Enceladus

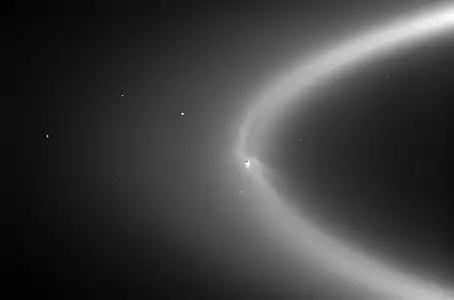
Enceladus orbiting within Saturn's E ring

Enceladus is named after the giant Enceladus of Greek mythology. The name, like the names of each of the first seven satellites of Saturn to be discovered, was suggested by William Herschel's son John Herschel in his 1847 publication "Results of Astronomical Observations made at the Cape of Good Hope". He chose these names because Saturn, known in Greek mythology as Cronus, was the leader of the Titans.